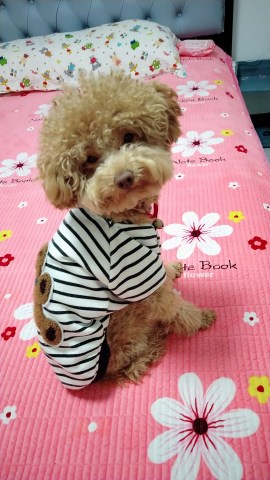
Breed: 7449-n000128-teddy